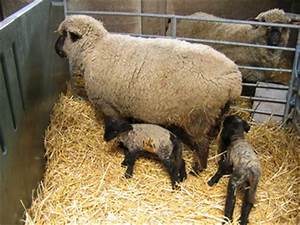
Label: sheep